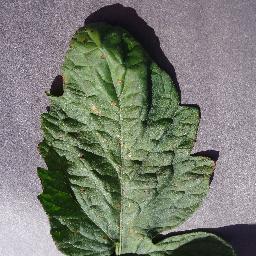
Label: Tomato___Target_Spot